John King (explorer)

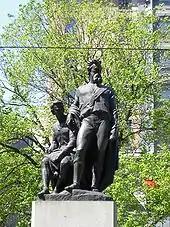
Burke and Wills Statue on the corner of Collins and Swanston Streets, Melbourne

When Howitt got to Menindee he sent King on ahead to Melbourne, escorted by Edwin Welch and Weston Phillips. King arrived back in Melbourne on 29 November 1861 where he was hailed as a hero and mobbed by the admiring colonists of Victoria. King received a gold watch and a pension of £180 a year from the Royal Society of Victoria. King was a deeply reluctant celebrity: still physically and emotionally fragile, he struggled to deal with the frenzied public interest in him.